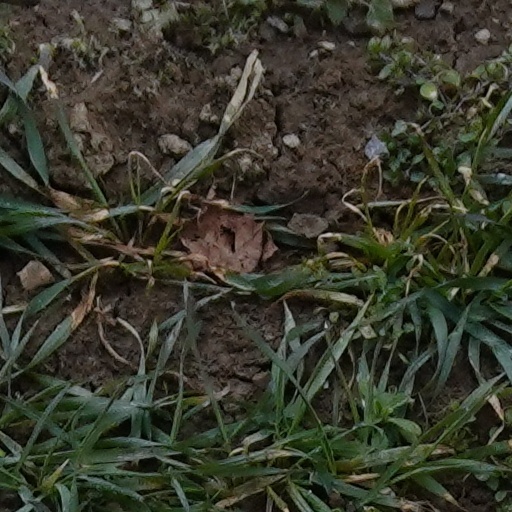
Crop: wheat